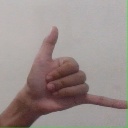
अक्षर: द